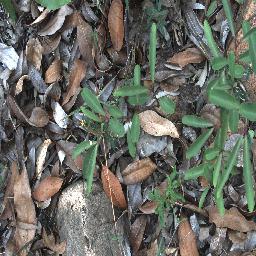
Label: rubber_vine